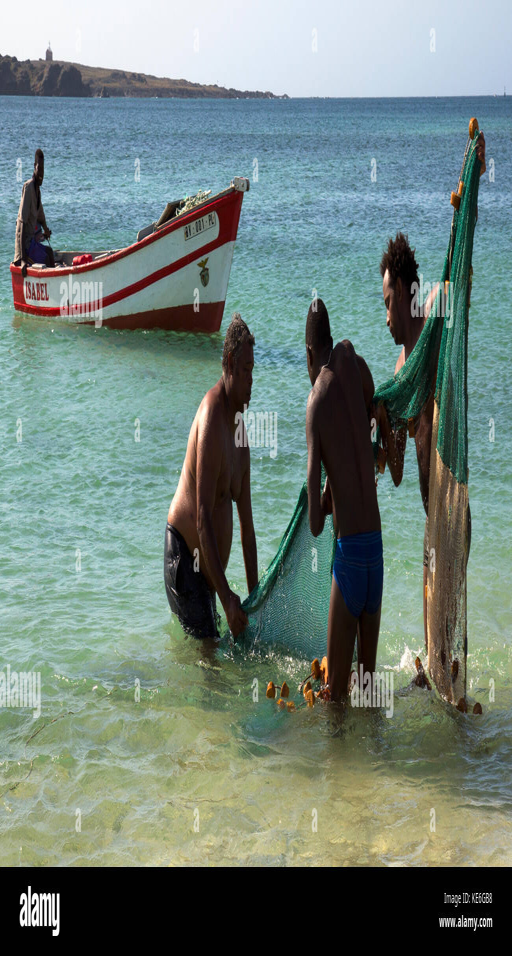
fishermen preparing a net in knee deep water on a beach with their fishing boat in the background